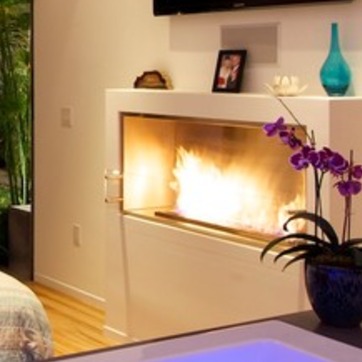
Material: other